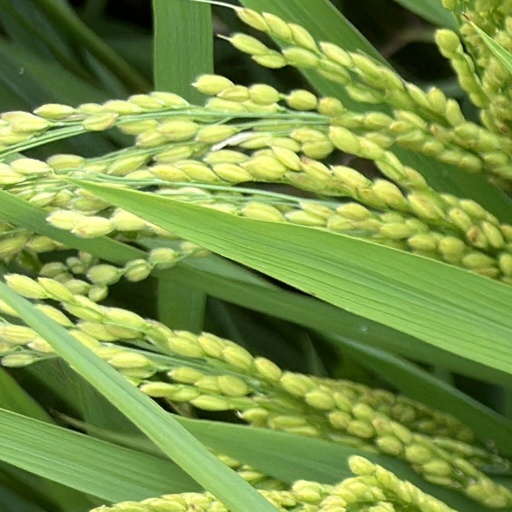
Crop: rice